Louis-Charles-François Ledru

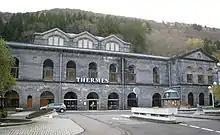
The spa in Le Mont-Dore, designed by Ledru.

Ledru moved to the Auvergne in 1810, where he started a business in asphalt extraction. By 1811, he designed the spa in Le Mont-Dore. By 1820, he designed the Hôtel de Ville complex, which included the town hall, courthouse and prison, as well as the slaughterhouse, the market, etc., in Clermont-Ferrand, where he was appointed as chief architect in 1823. He also designed the courthouse in Thiers and a government building in Ambert.